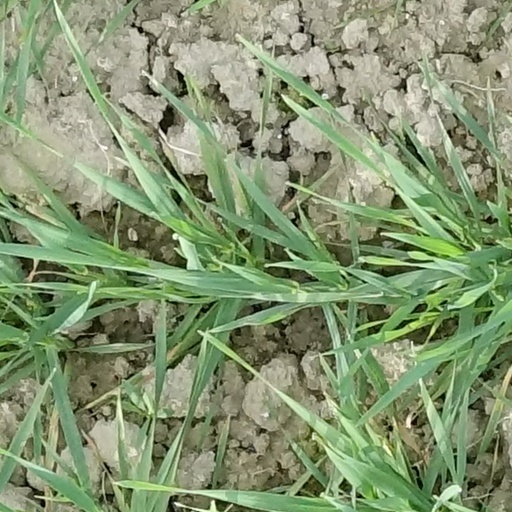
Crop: wheat